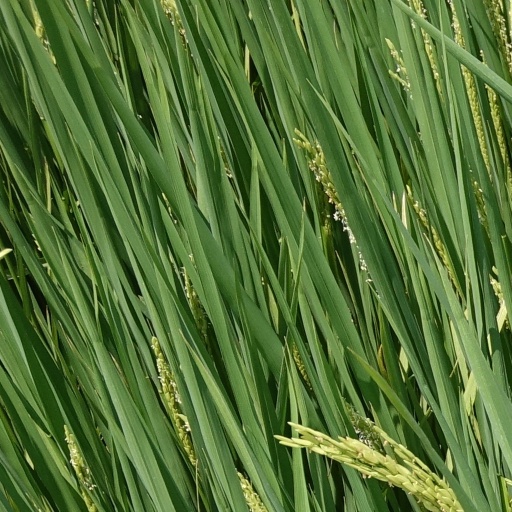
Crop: rice